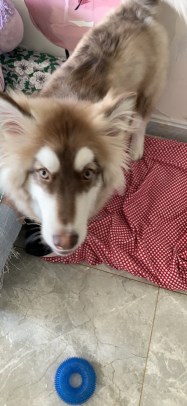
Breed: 1324-n000004-malamute